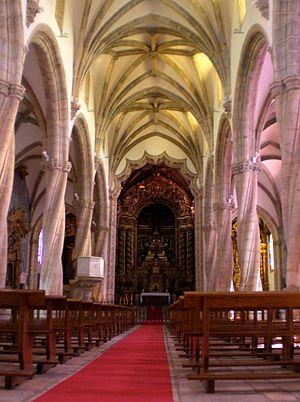
Le Portugal, en forme longue la République portugaise, en portugais : República Portuguesa, est un pays d'Europe du Sud, membre de l'Union européenne, situé dans l'Ouest de la péninsule Ibérique. Délimité au nord et à l'est par l'Espagne puis au sud et à l'ouest par l'océan Atlantique, il est le pays le plus occidental de l'Europe continentale. Il comprend également les archipels des Açores et de Madère, deux régions autonomes situées dans le nord de l'océan Atlantique, pour une superficie totale de 92 090 km². Membre fondateur de l'OTAN, le Portugal est étroitement lié politiquement et militairement avec l'ensemble des autres pays occidentaux. Il est également membre de l’OCDE, de l'ONU, du conseil de l'Europe et de l’espace Schengen et est l'un des pays fondateurs de la zone euro. Le Portugal entretient en outre d'importantes relations avec l'Espagne et la France, l'Allemagne, le Royaume-Uni et l'Italie, qui sont ses cinq plus importants partenaires commerciaux.